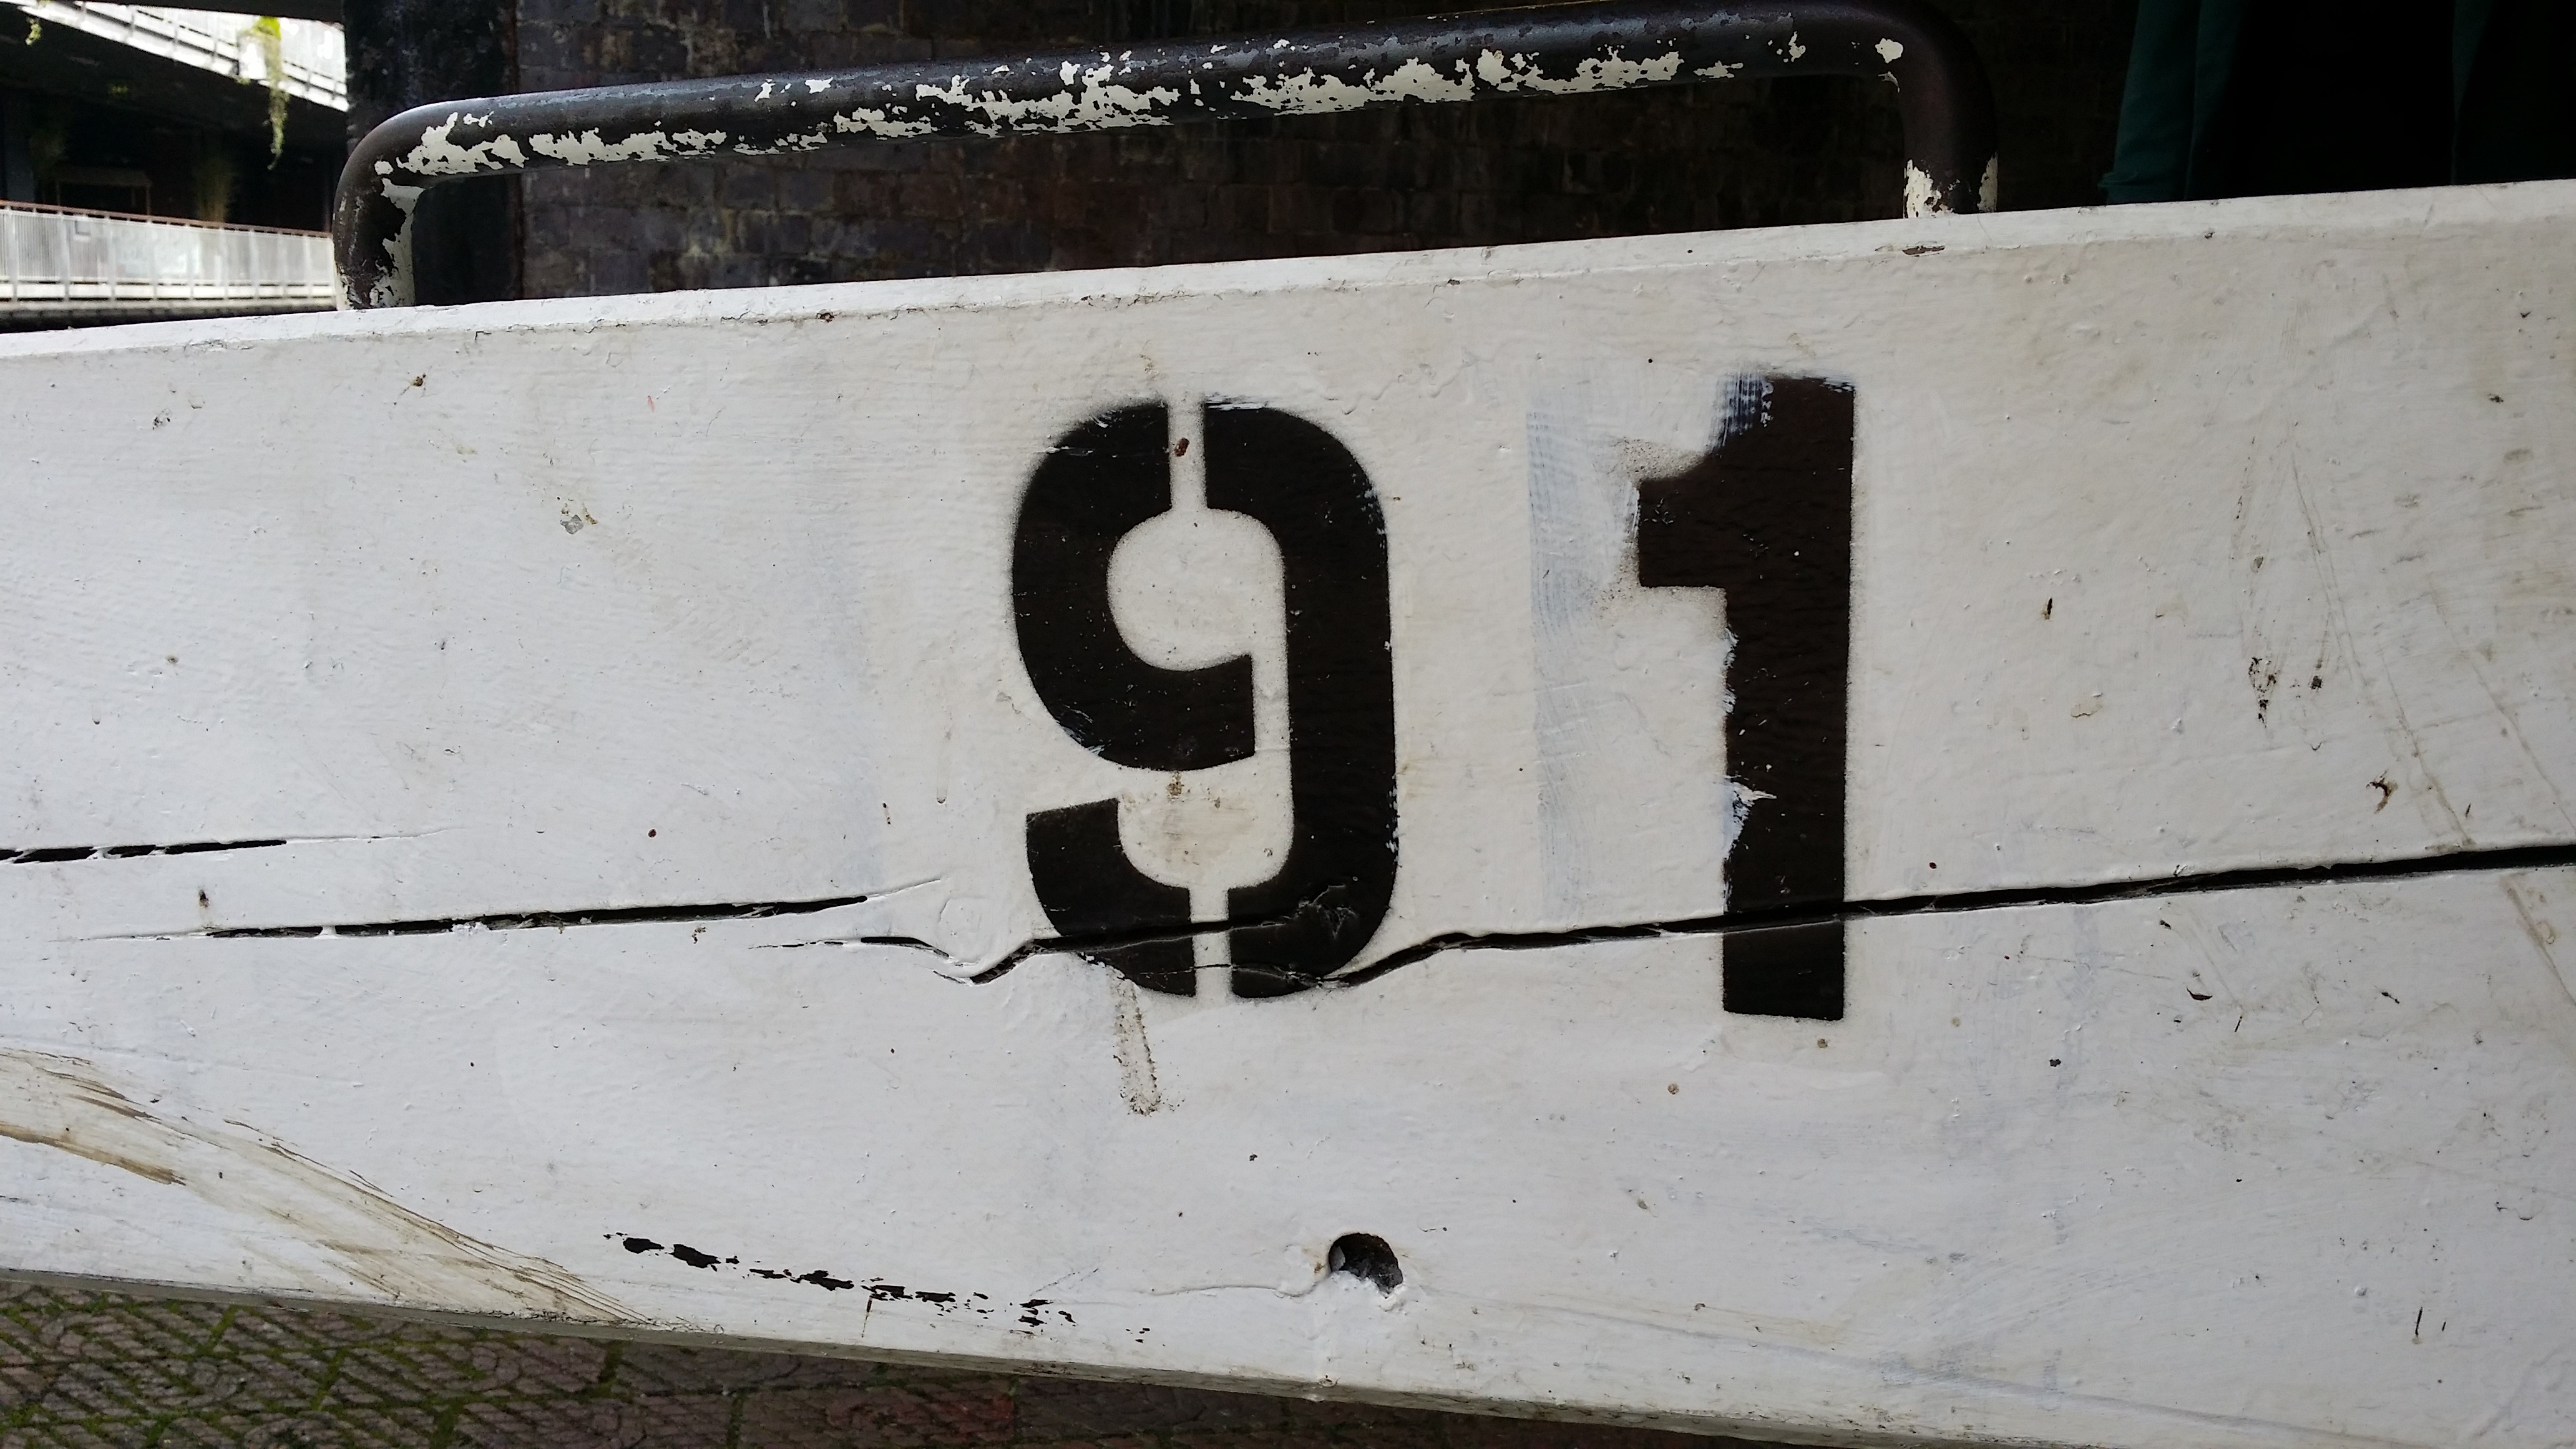
wood, road, white, number, wall, sign, symbol, graffiti, street art, art, infrastructure, shape, 91, ninety one